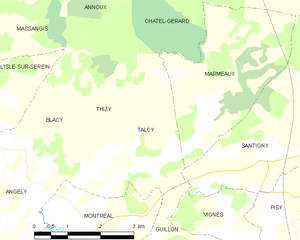
Carte des communes françaises Talcy